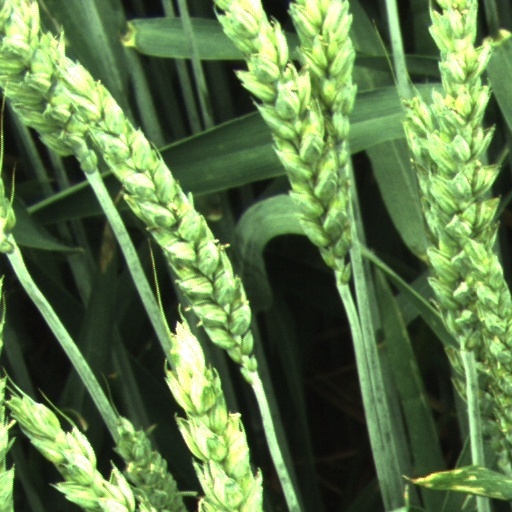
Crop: wheat